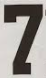
Number: 7